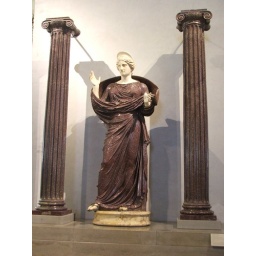
Woman in supplication between two Ionic columns, made from porphyry and red, white, green and yellow marble, the Louvre